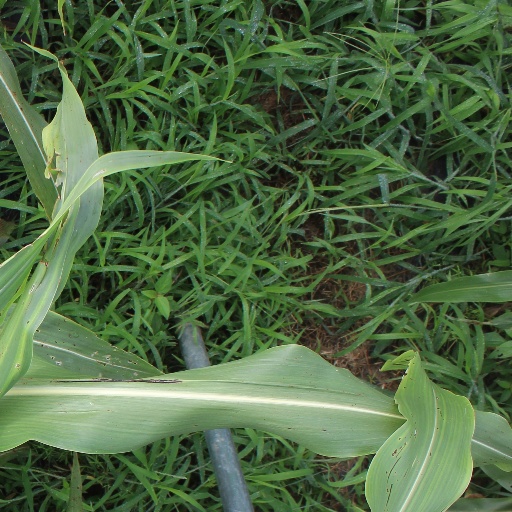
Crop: sorghum